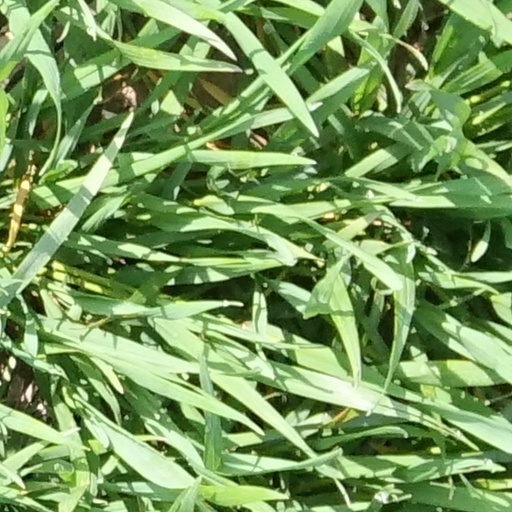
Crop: wheat